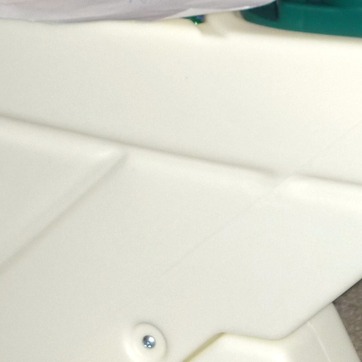
Material: plastic